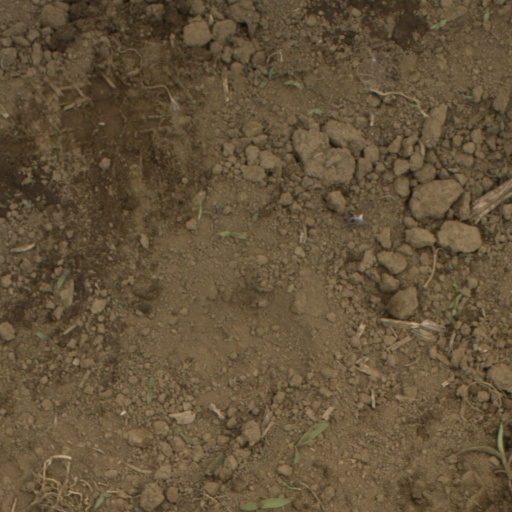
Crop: Jerusalem artichoke